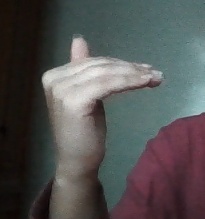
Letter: khaa